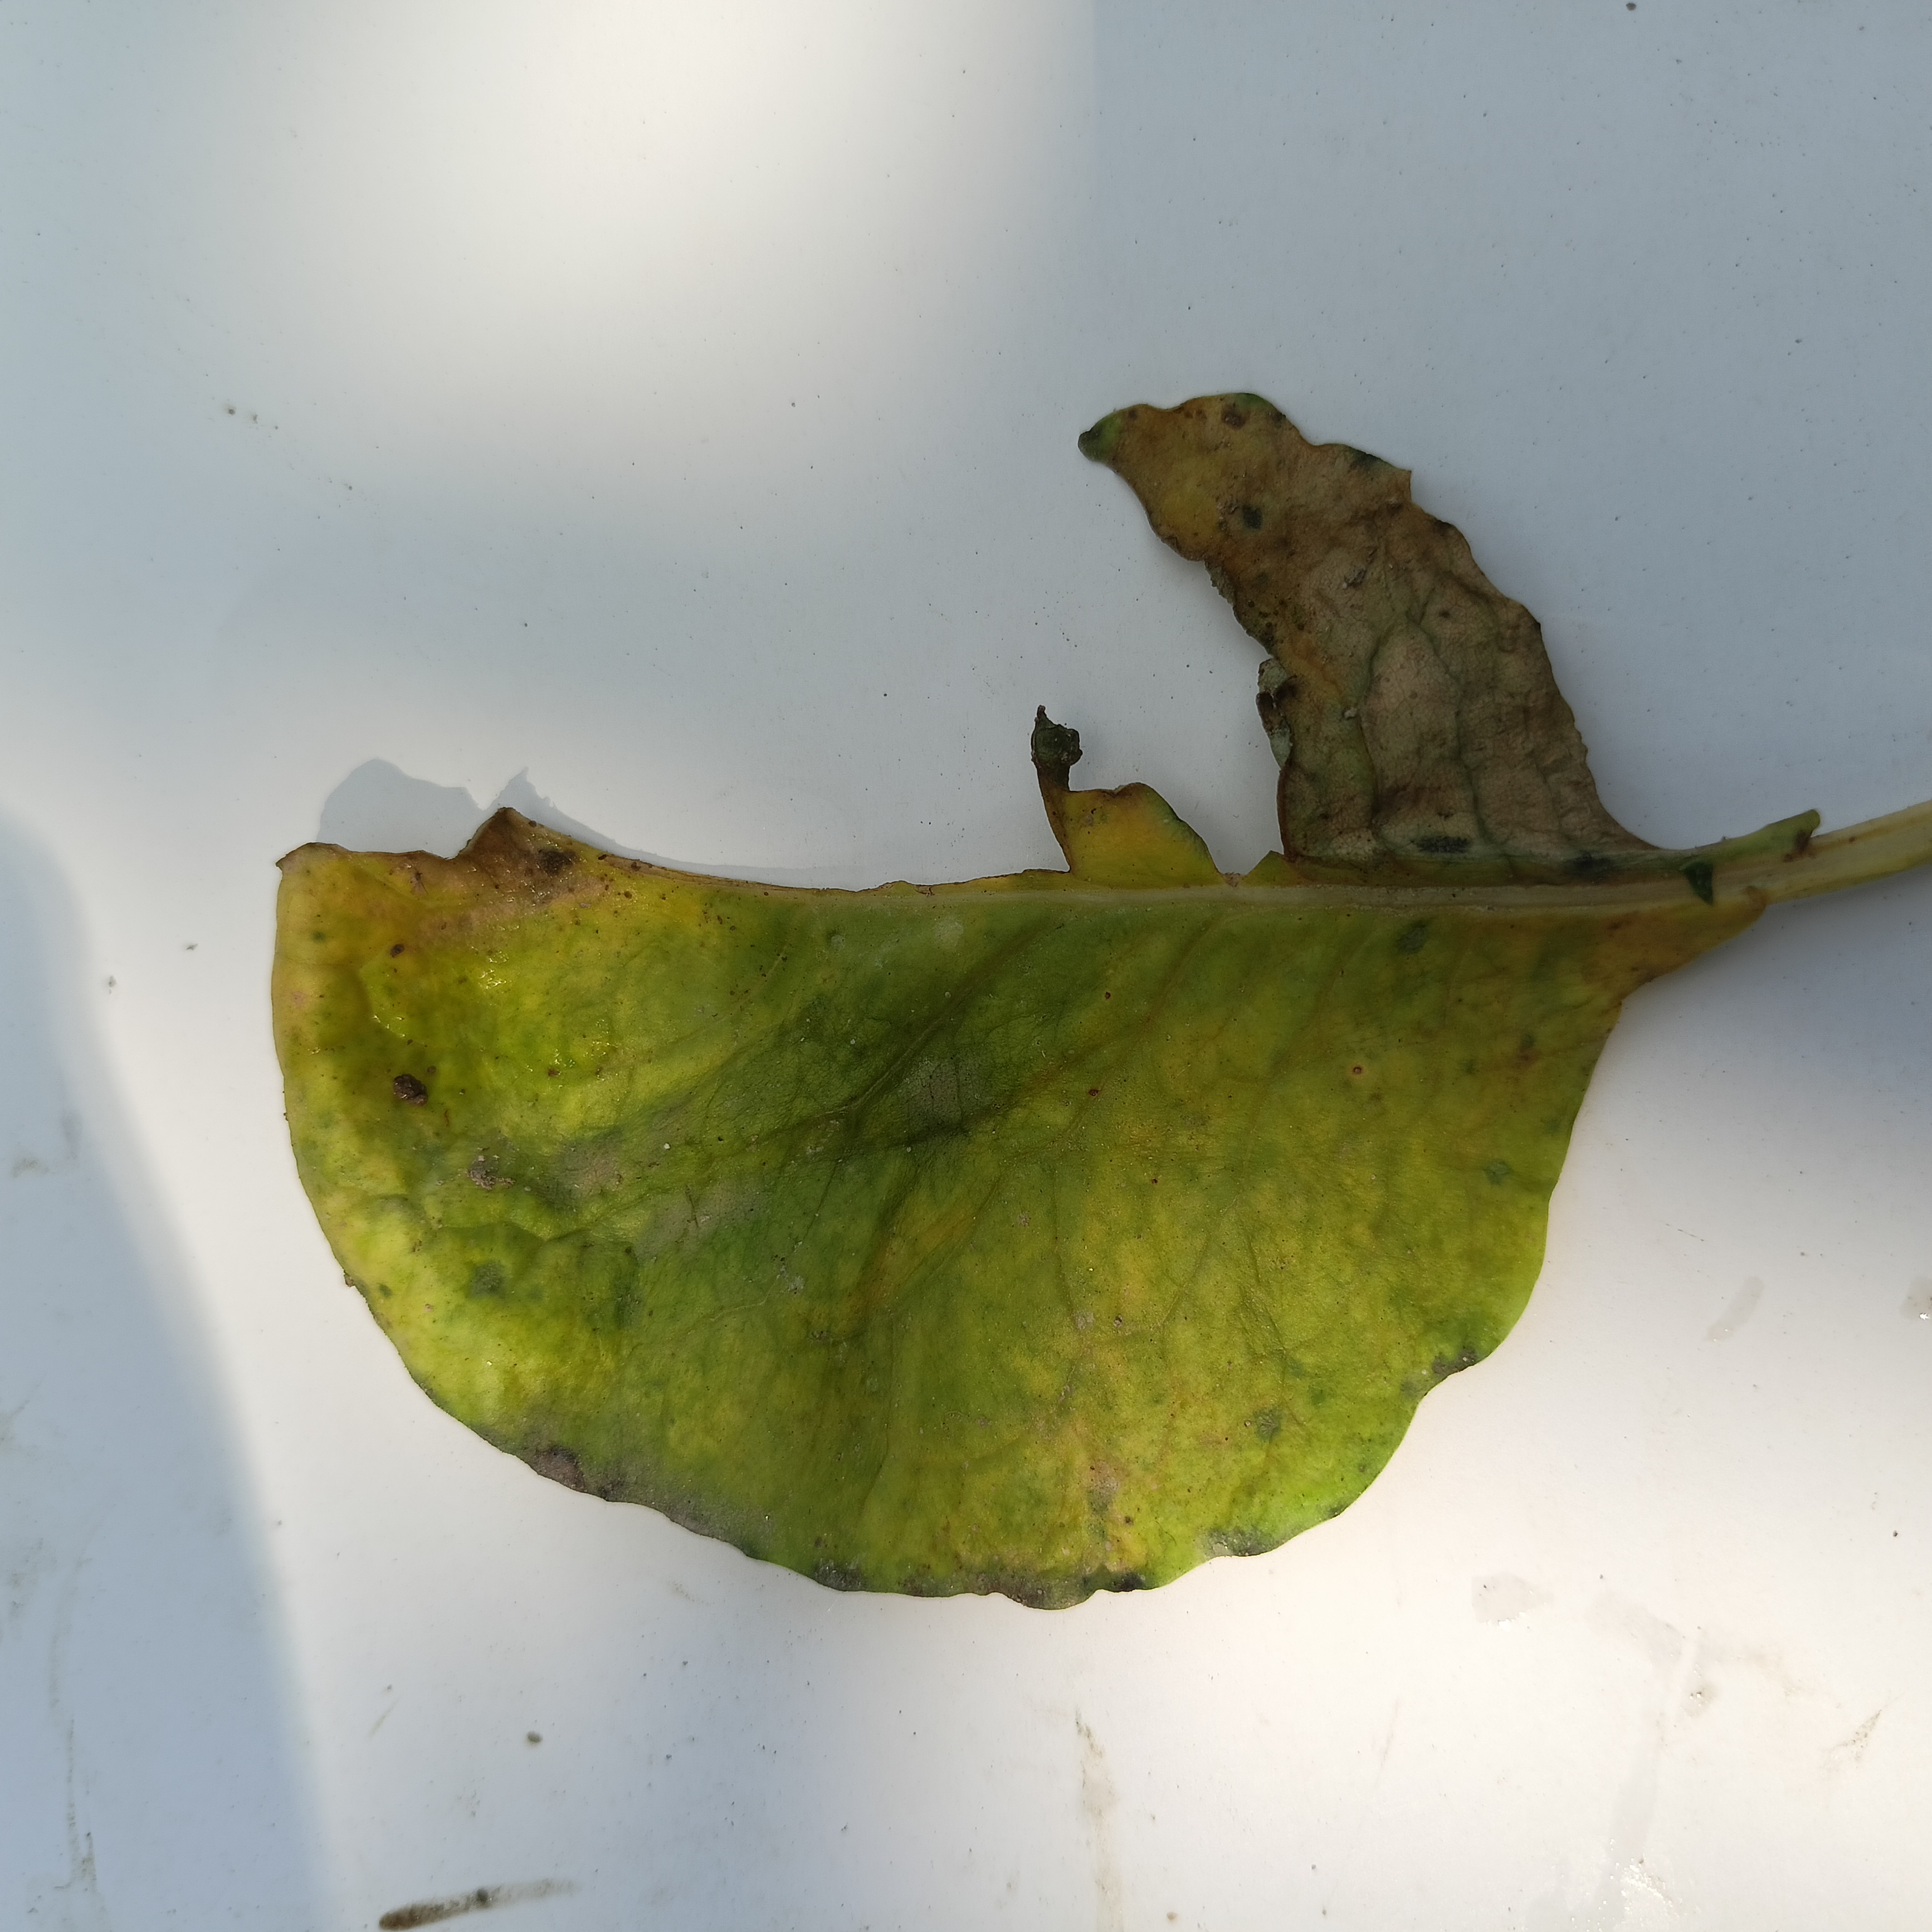
Label: Black Rot